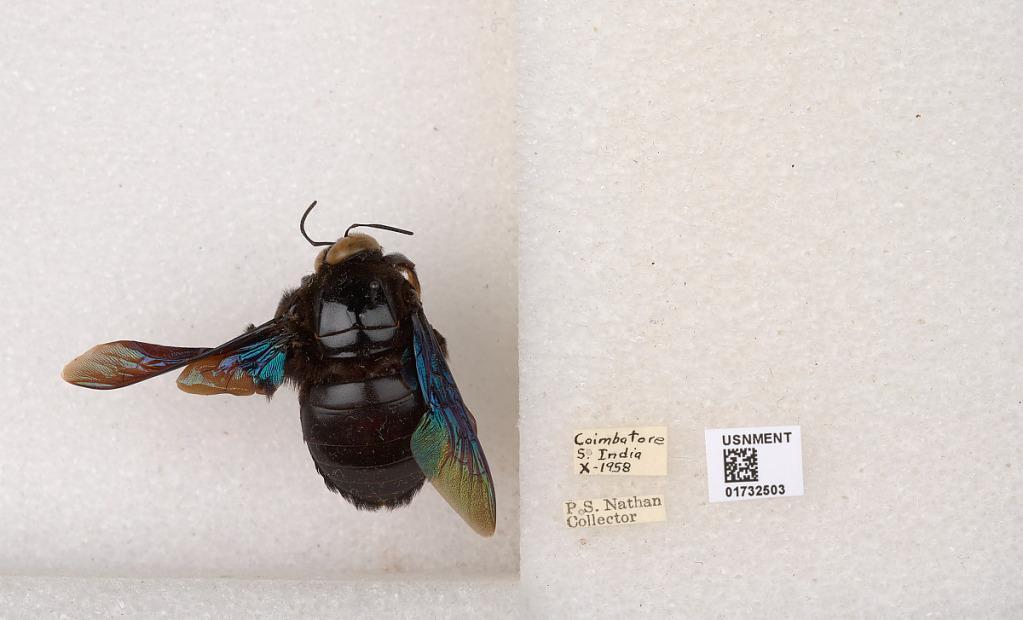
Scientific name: Xylocopa (Mesotrichia) tenuiscapa Westwood
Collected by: P. Nathan
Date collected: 1958-10-1
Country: India
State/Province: Tamil Nadu
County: Coimbatore
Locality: Coimbatore